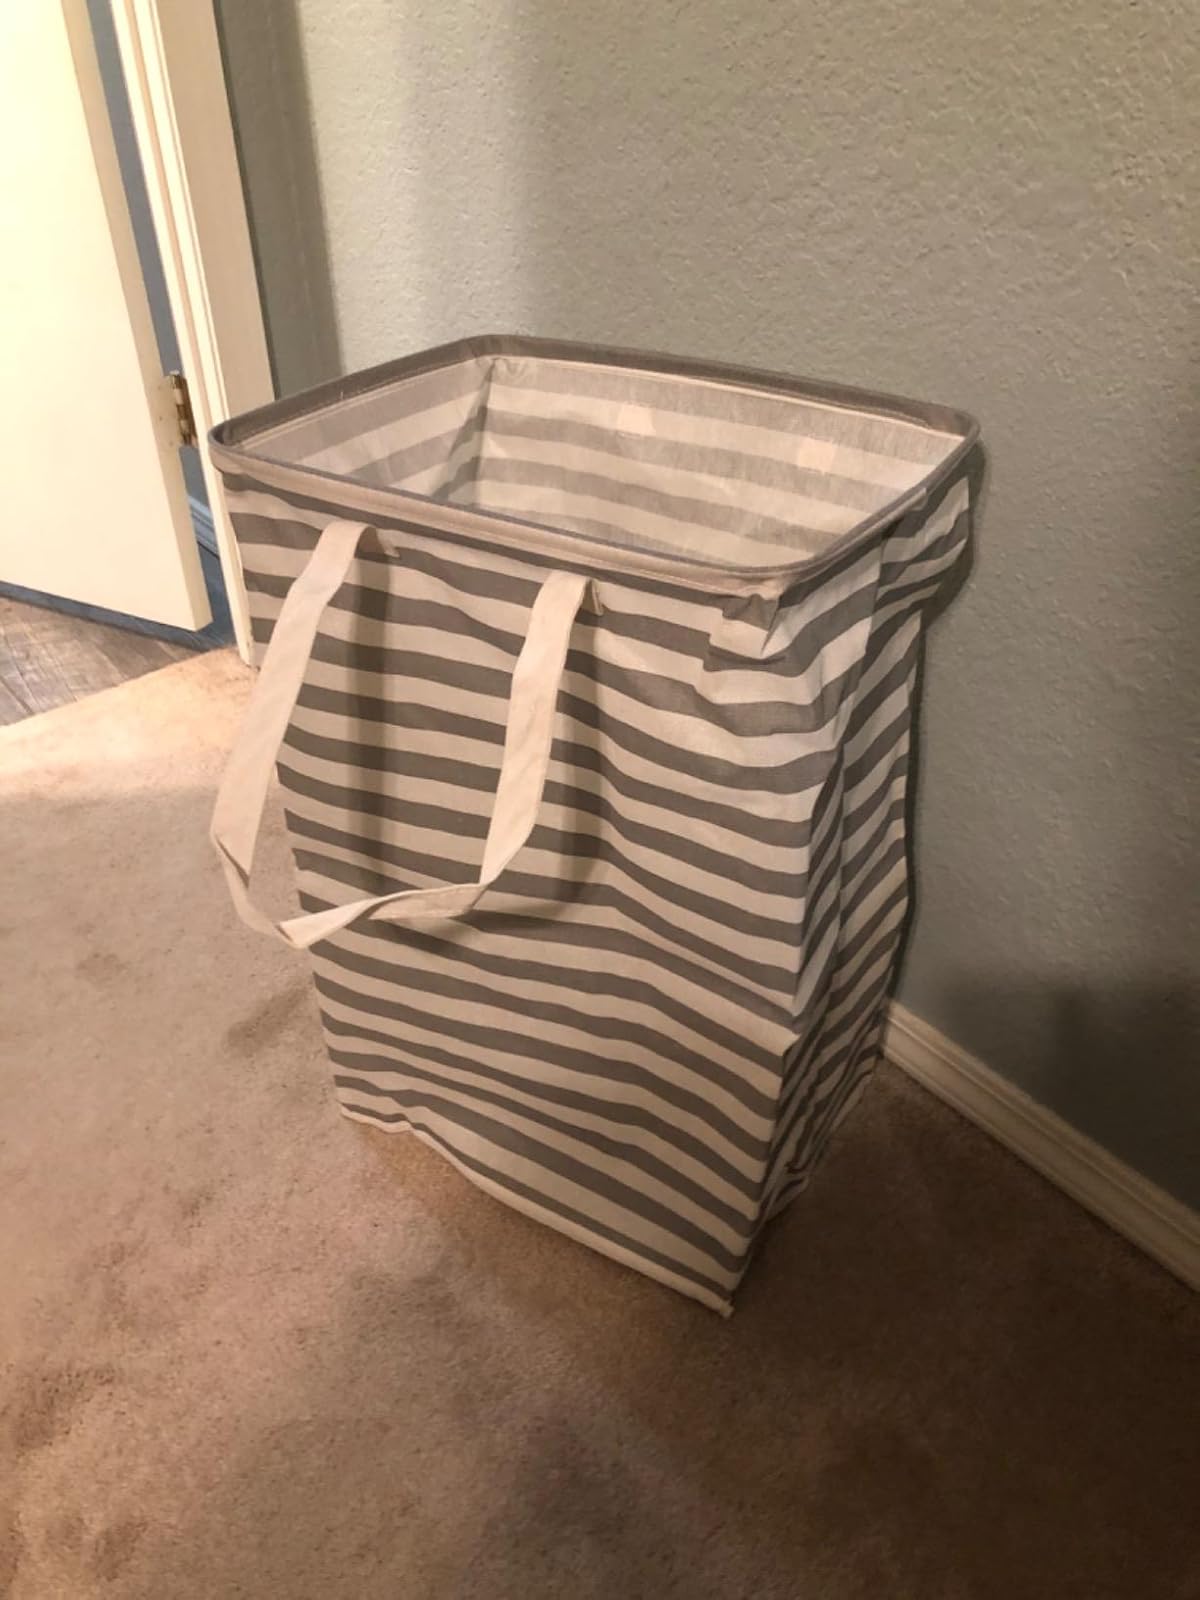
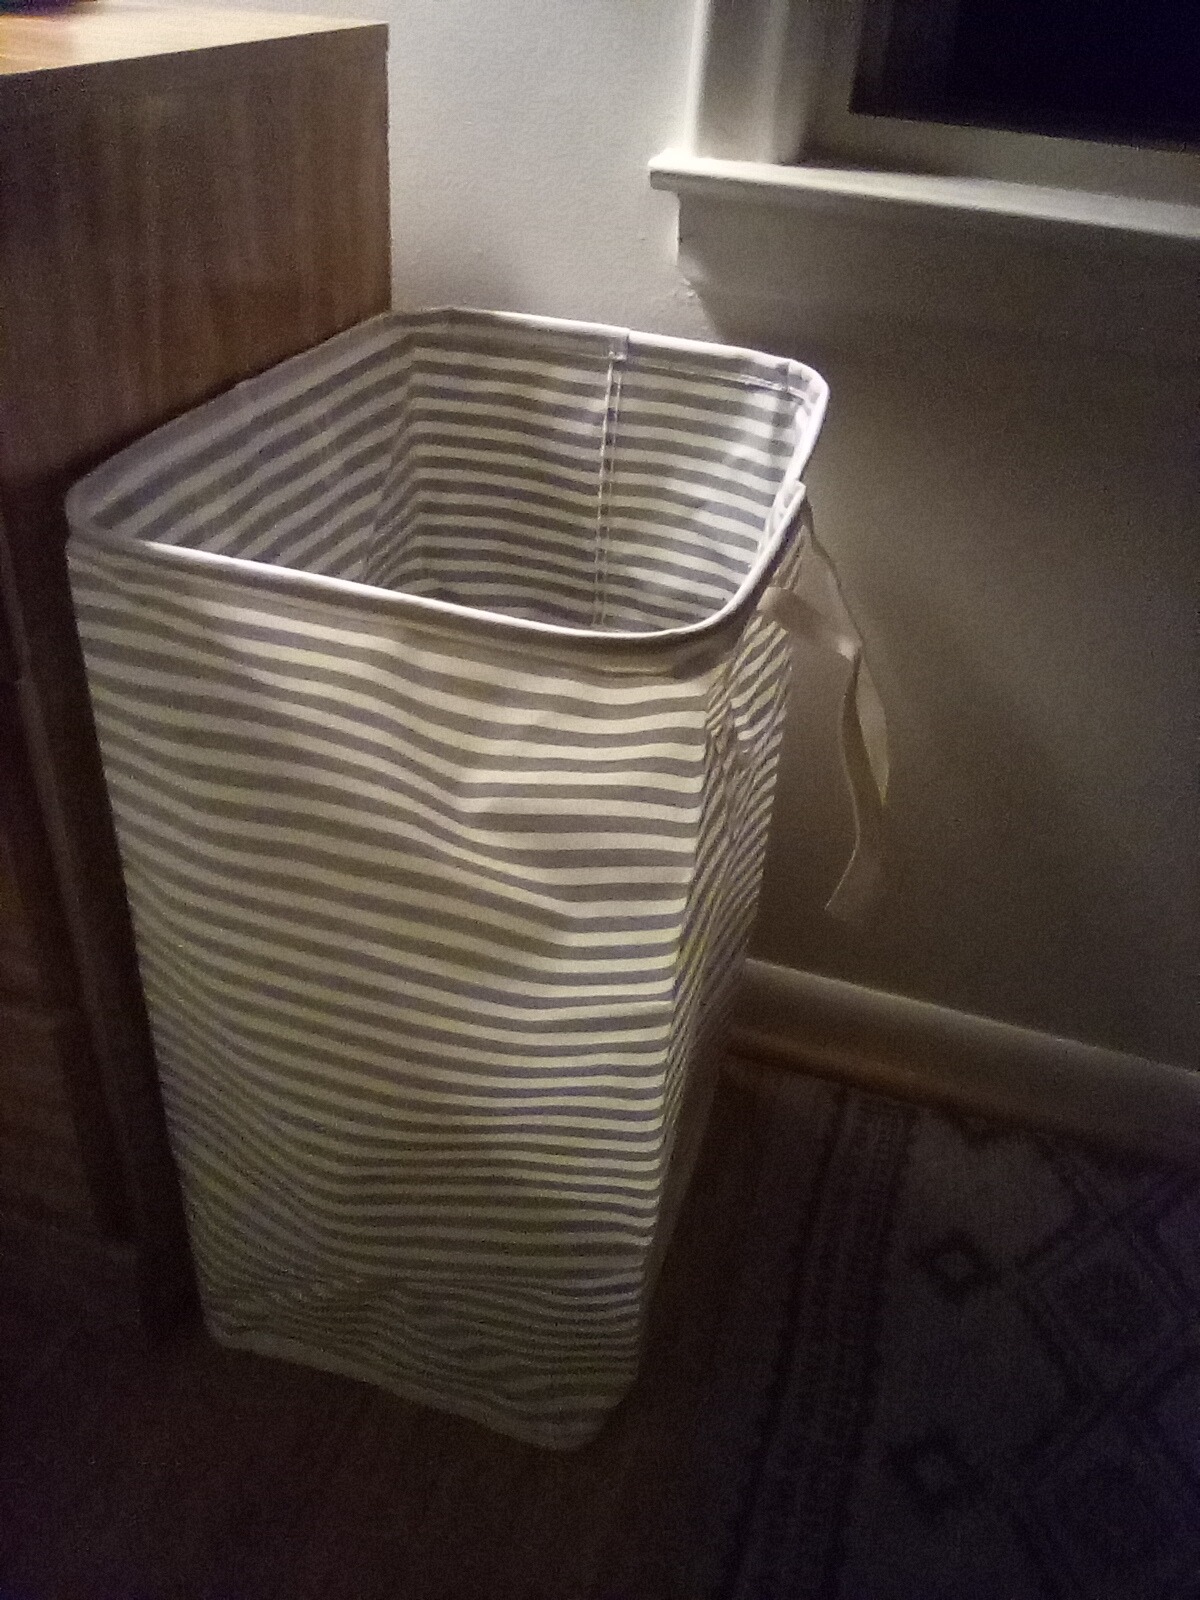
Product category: items_hamper
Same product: no